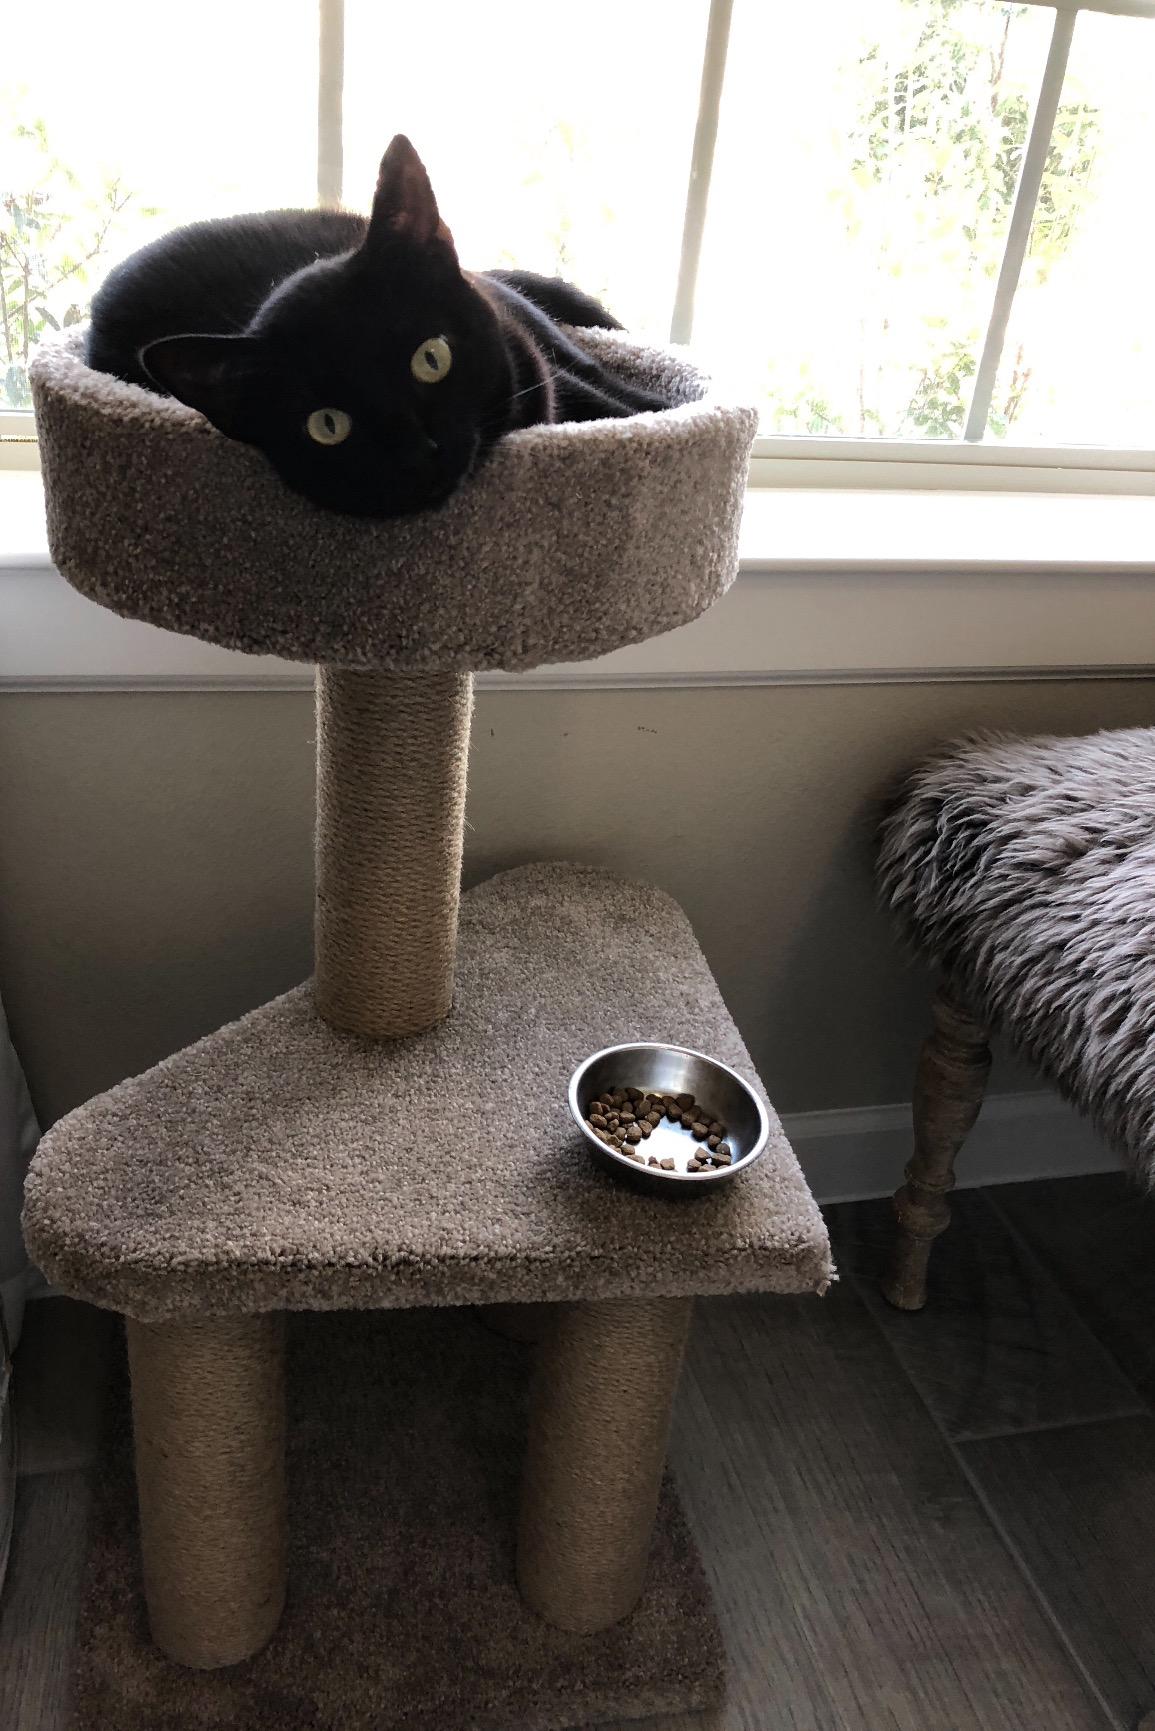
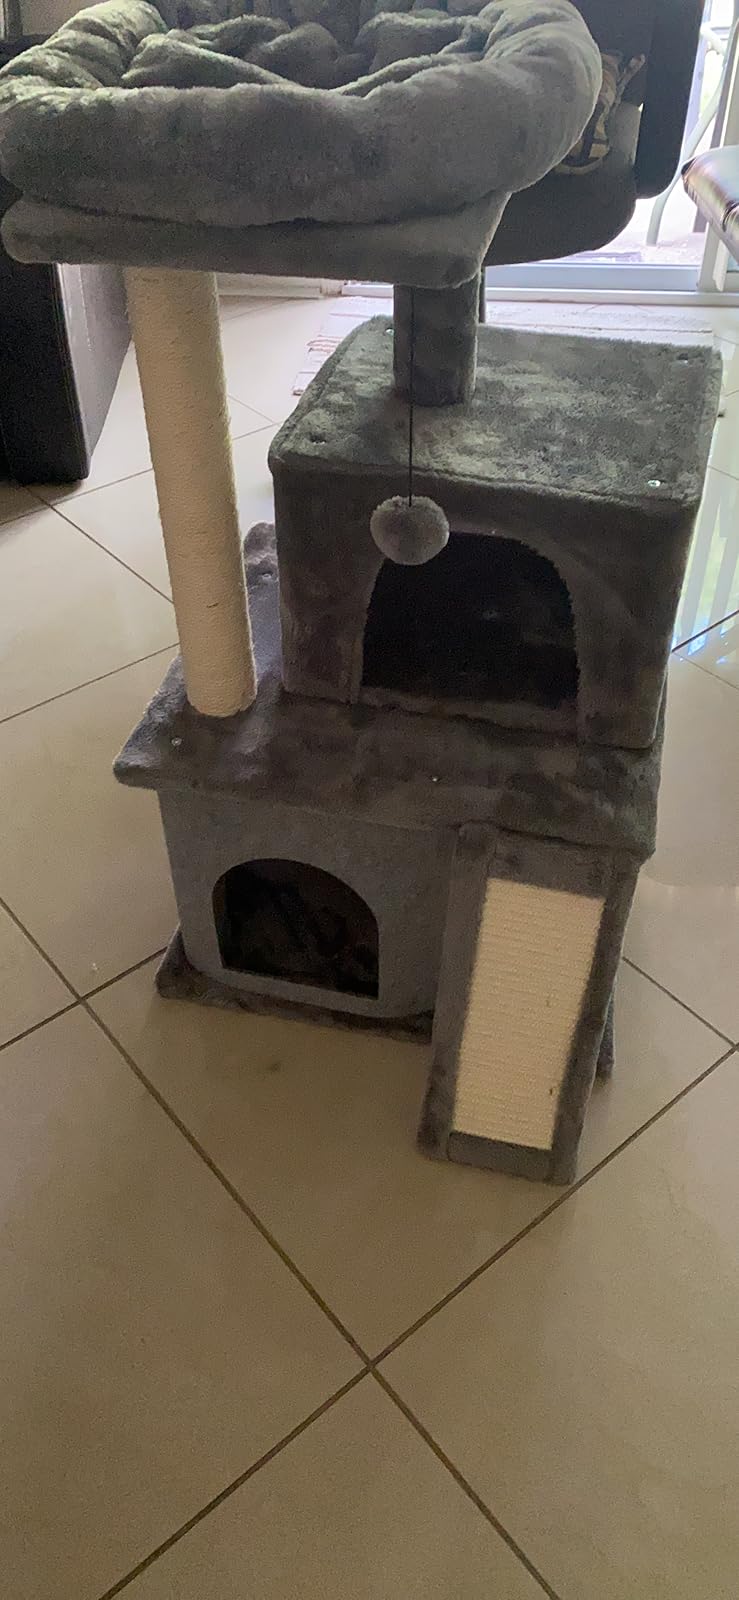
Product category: items_cat tree
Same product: no